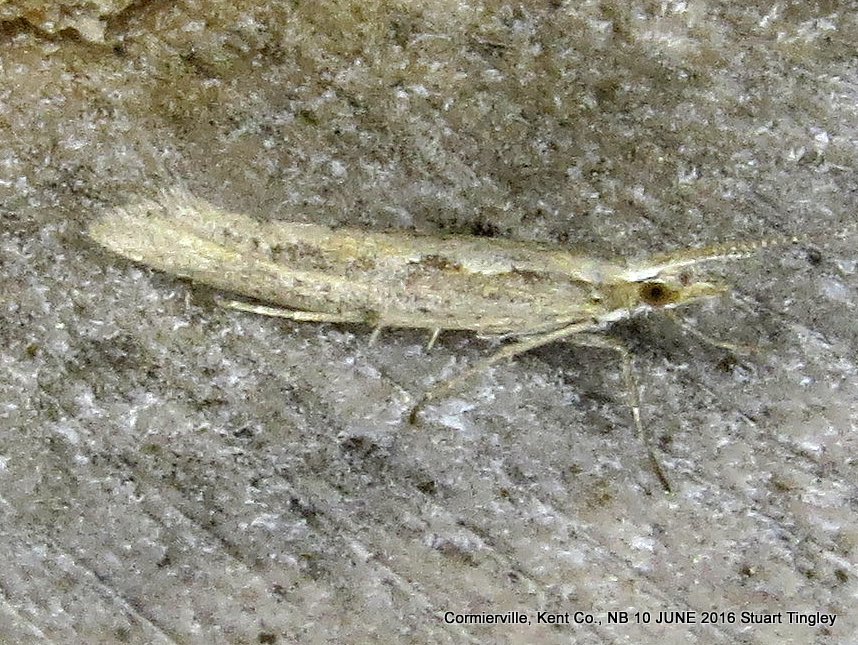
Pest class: diamondback_moth